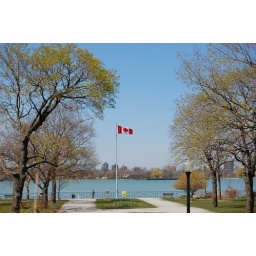
Lucky shot while driving by the river (all my outdoor shots were taken in the van at around 50kmph)